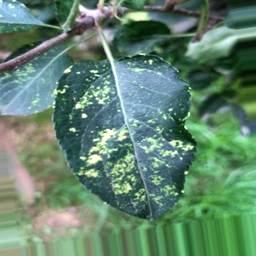
Label: Apple_Mosaic